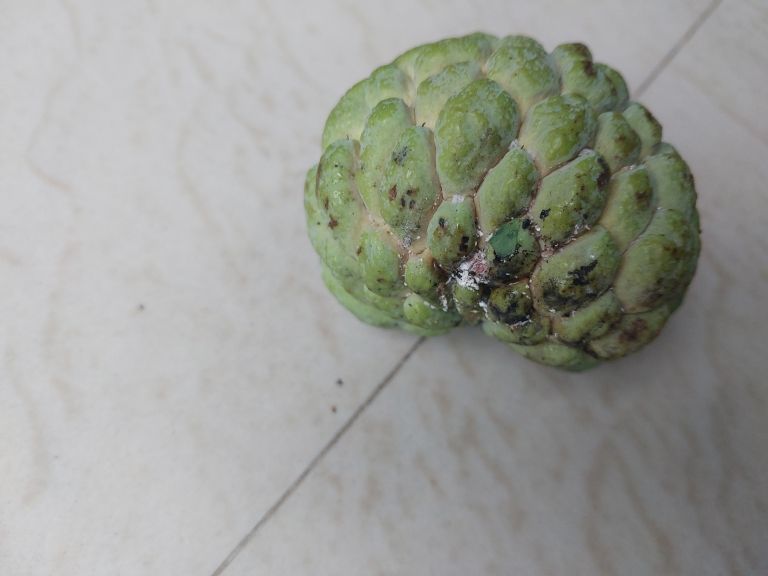
Disease label: Leaf spot on fruit